Vladimir Dezhurov

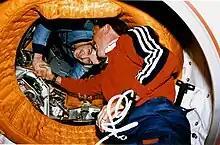
Astronaut Robert Gibson, STS-71 mission commander, shakes the hand of cosmonaut Vladimir Dezhurov.

In 1987, he was assigned to the Cosmonaut Training Center. From December 1987 to June 1989, he underwent a course of general space training. Since September 1989, he has continued training as a member of a group of test cosmonauts. Since 1991, he has been a correspondence student at the Yuri A. Gagarin Air Force Academy.